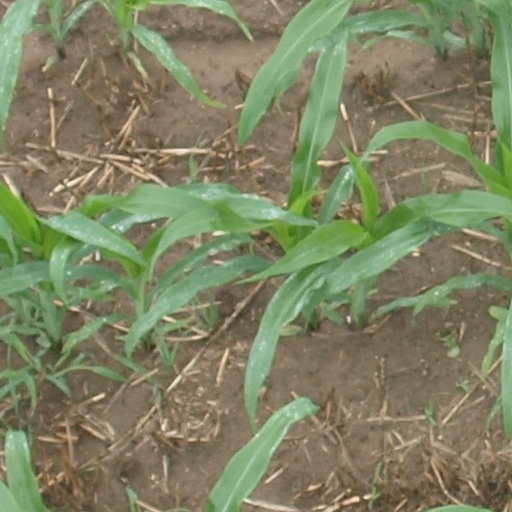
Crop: maize; corn